Ceramic glaze

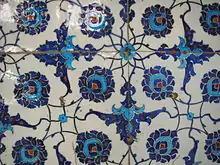
İznik tiles in the Enderûn Library, Topkapi Palace, Istanbul

Most commonly, glazes in aqueous suspension of various powdered minerals and metal oxides are applied by dipping pieces directly into the glaze. Other techniques include pouring the glaze over the piece, spraying it onto the piece with an airbrush or similar tool, or applying it directly with a tool such as a brush. Though mostly obsolete, salt glaze pottery is another form of glazing. Dry-dusting a mixture over the surface of the clay body or inserting salt or soda into the kiln at high temperatures creates an atmosphere rich in sodium vapor. This interacts with the aluminium and silica oxides in the body to form and deposit glass.